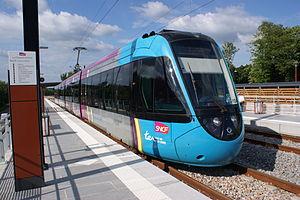
La nouvelle gare de La Chapelle-Centre desservie par le Tram-train n°104.
La gare de La Chapelle-Centre est l'une des quatre gares ferroviaires de la ligne de Nantes-Orléans à Châteaubriant situées sur le territoire de la commune de La Chapelle-sur-Erdre, dans le département de la Loire-Atlantique en région Pays de la Loire.
Cette liste recense les éléments du parc de U 52500, U 53500, et U 53600 de la Société nationale des chemins de fer français, matériel roulant Citadis Dualis fabriqué par Alstom circulant depuis le 22 septembre 2012 sur le réseau ferroviaire de l'ouest lyonnais, le 15 juin 2011 pour l'étoile nantaise, et en cours de livraison pour le réseau de tramway/tram-train d'Île-de-France.
Le tram-train de Nantes est un réseau ferroviaire de la Loire-Atlantique, complémentaire de celui du tramway de Nantes et appartenant au réseau du TER Pays de la Loire.
Le TER Pays de la Loire, ou Aléop en TER depuis 2019, est l'ensemble de lignes TER qui couvre la région administrative des Pays de la Loire. Il représente quatre-cent-vingt circulations de trains par jour de pleine semaine, totalisant 24 500 train-km. Des lignes routières organisées par le Conseil régional des Pays de la Loire ainsi que des lignes routières TER complètent l'offre ferroviaire. Elles représentent environ cent-vingt circulations d'autocars ou 8 000 véhicule-km par jour de pleine semaine. Cent-vingt-trois gares sont à la disposition des voyageurs, auxquelles s'ajoutent cent-dix-sept points d'arrêt routiers.